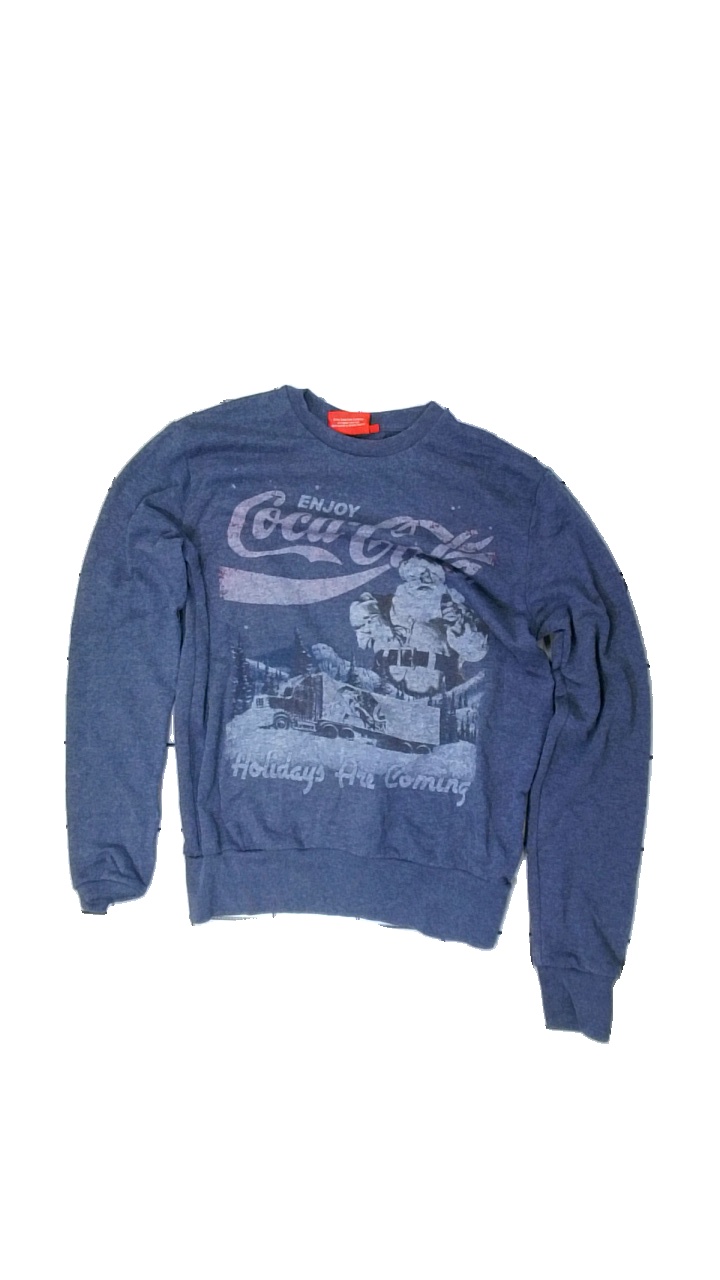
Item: Sweater (Unisex)
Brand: Coca Cola
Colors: Blue
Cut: Regular, C-collar
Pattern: Logo print
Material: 51% polyester, 49% cotto
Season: All
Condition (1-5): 3
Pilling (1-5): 1
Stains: Minor
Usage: Export
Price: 50-100